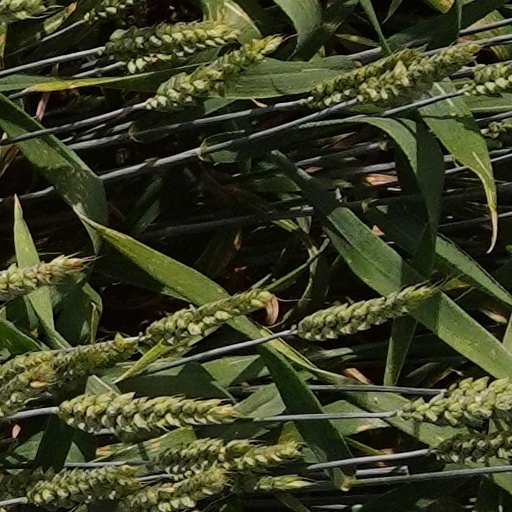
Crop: wheat